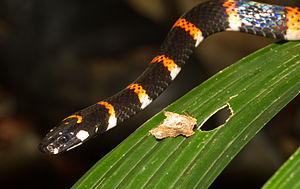
Pliocercus euryzonus est une espèce de serpents de la famille des Colubridae.
Pliocercus est un genre de serpents de la famille des Colubridae.